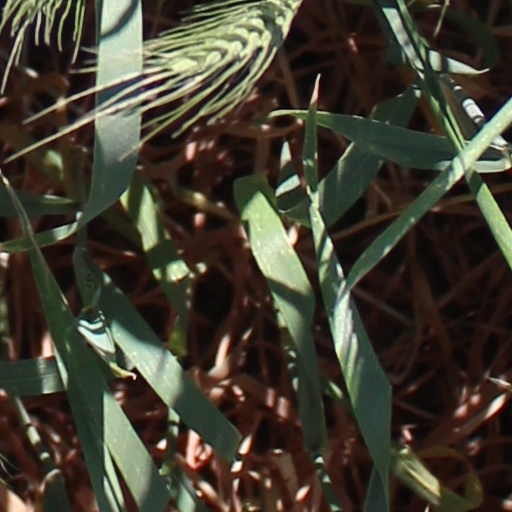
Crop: wheat